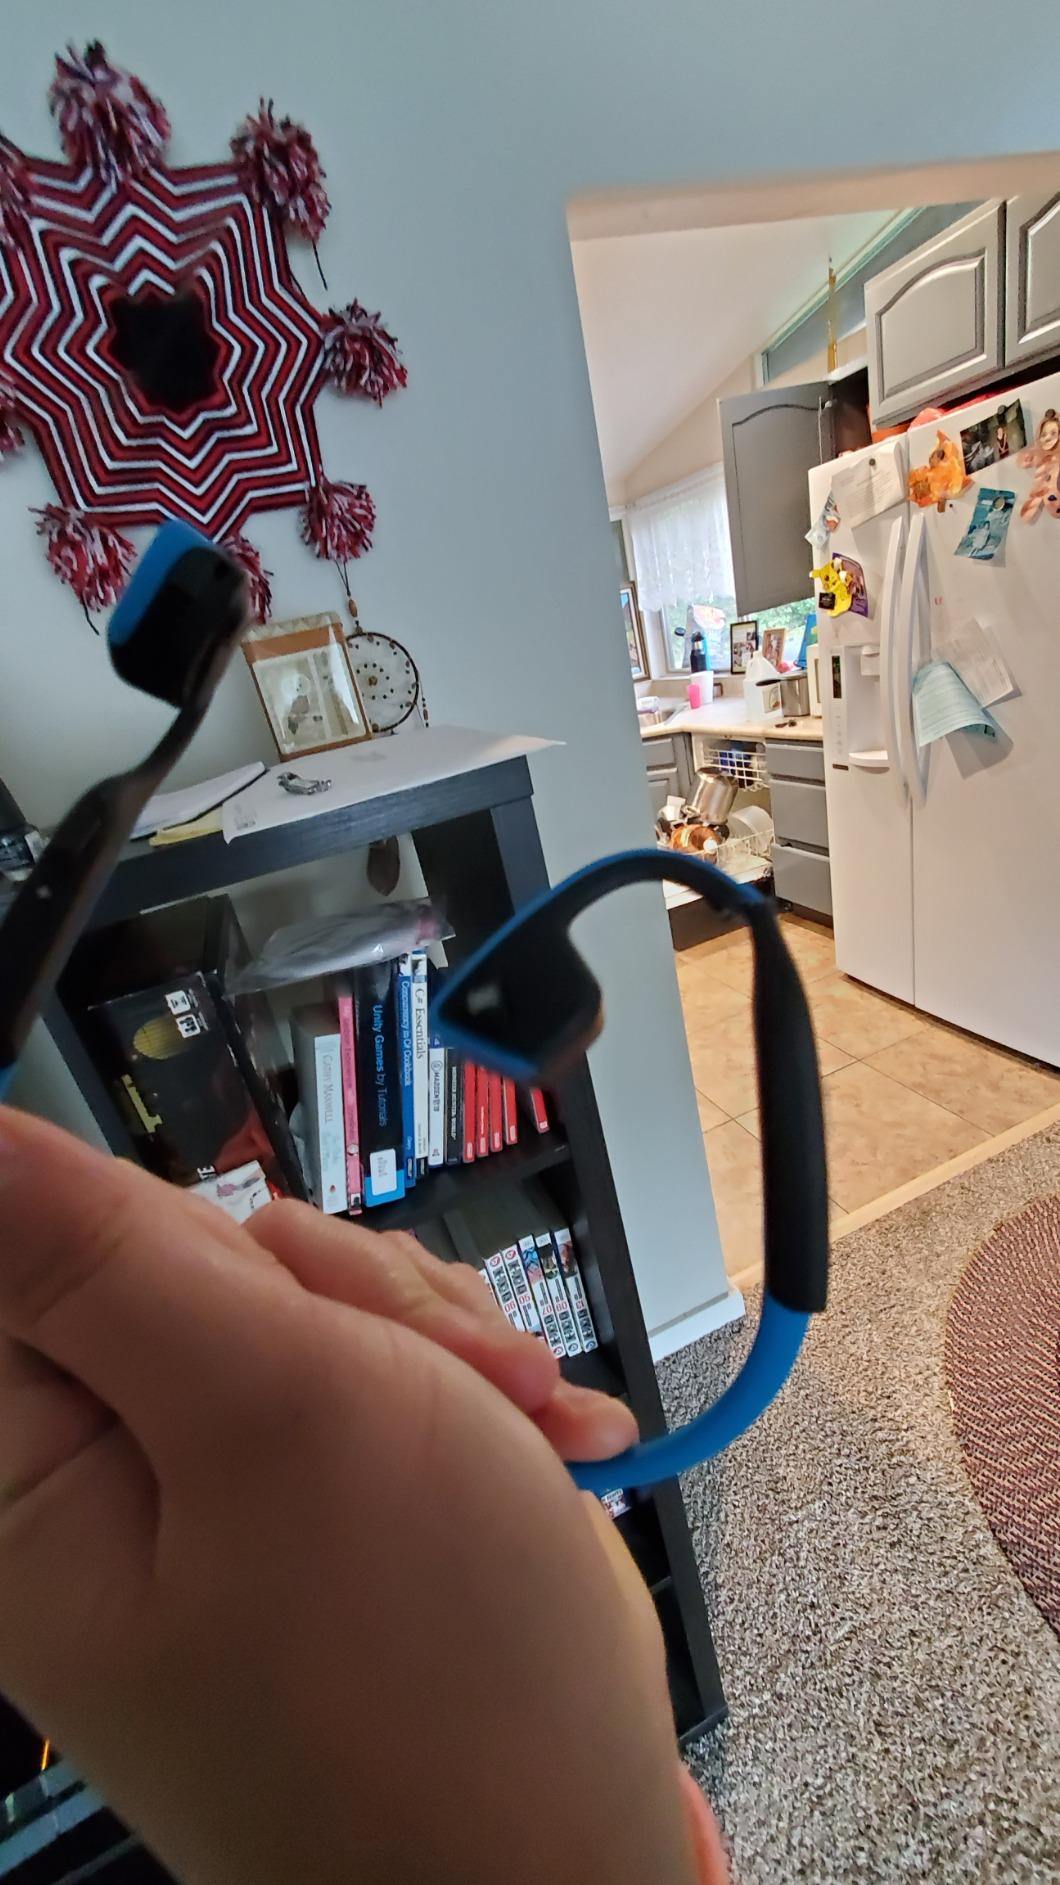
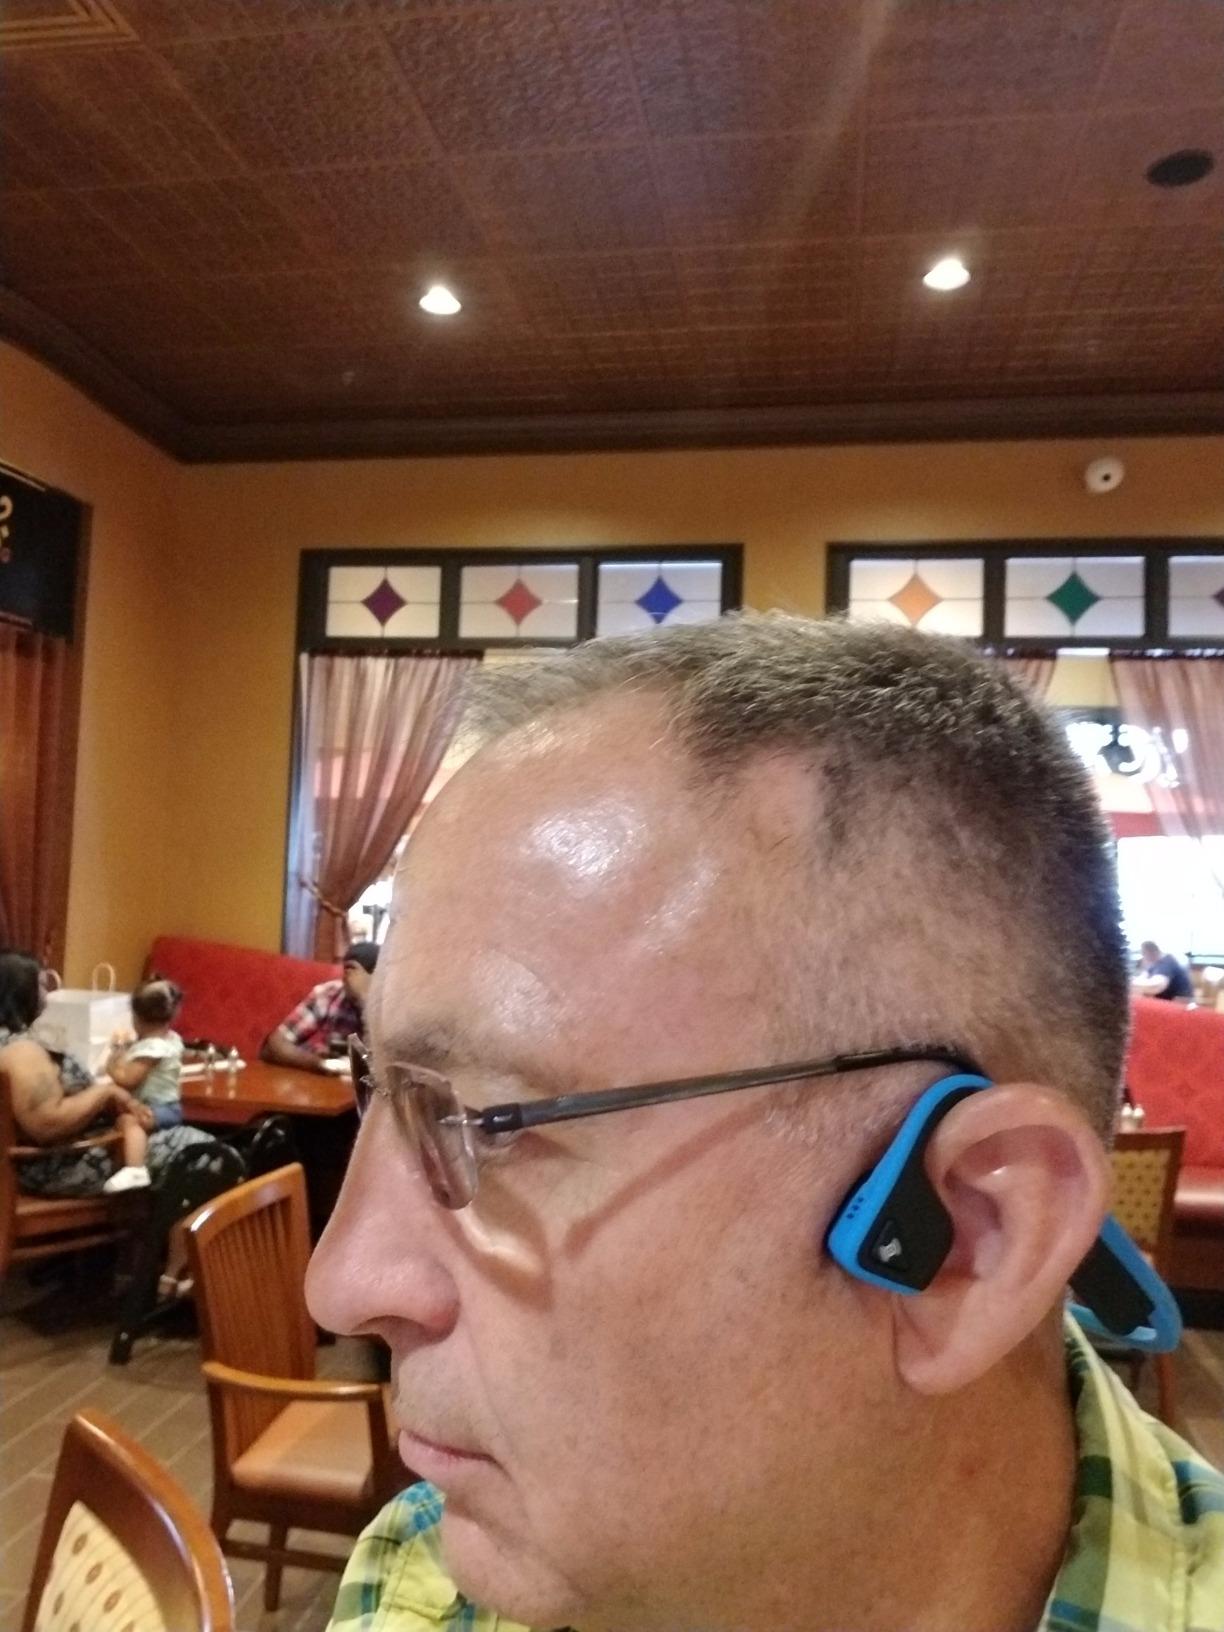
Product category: headphones
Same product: yes